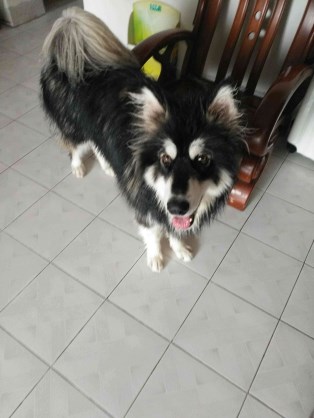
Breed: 1324-n000004-malamute